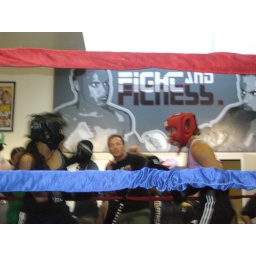
our girl is in her pink top .. go BABY GIRL!